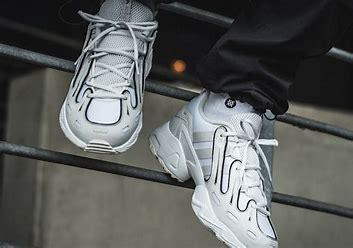
Brand: Adidas
Model: EQT Gazelle